Swords, County Dublin

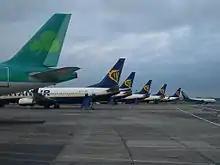
Empennages of an Aer Lingus and Ryanair planes at Dublin Airport, near Swords.

Swords Town Park is a small park situated in the centre of the town of Swords, along the Ward River. It has tennis courts and a playground. Swords Castle lies within the park. It is the former residence of the Archbishop of Dublin and it is the only fortified residence of the Archbishop to survive in a reasonable state today (see above).